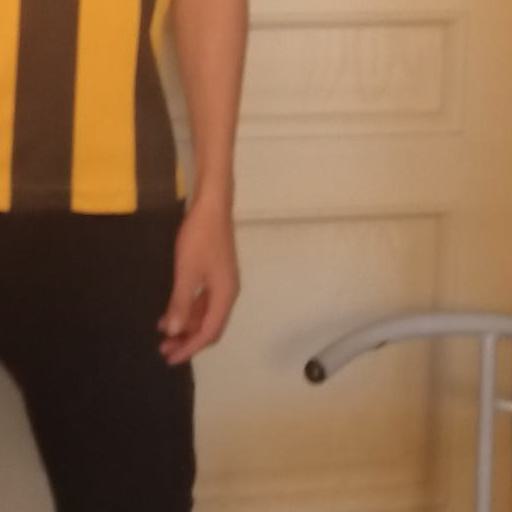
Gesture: no_gesture